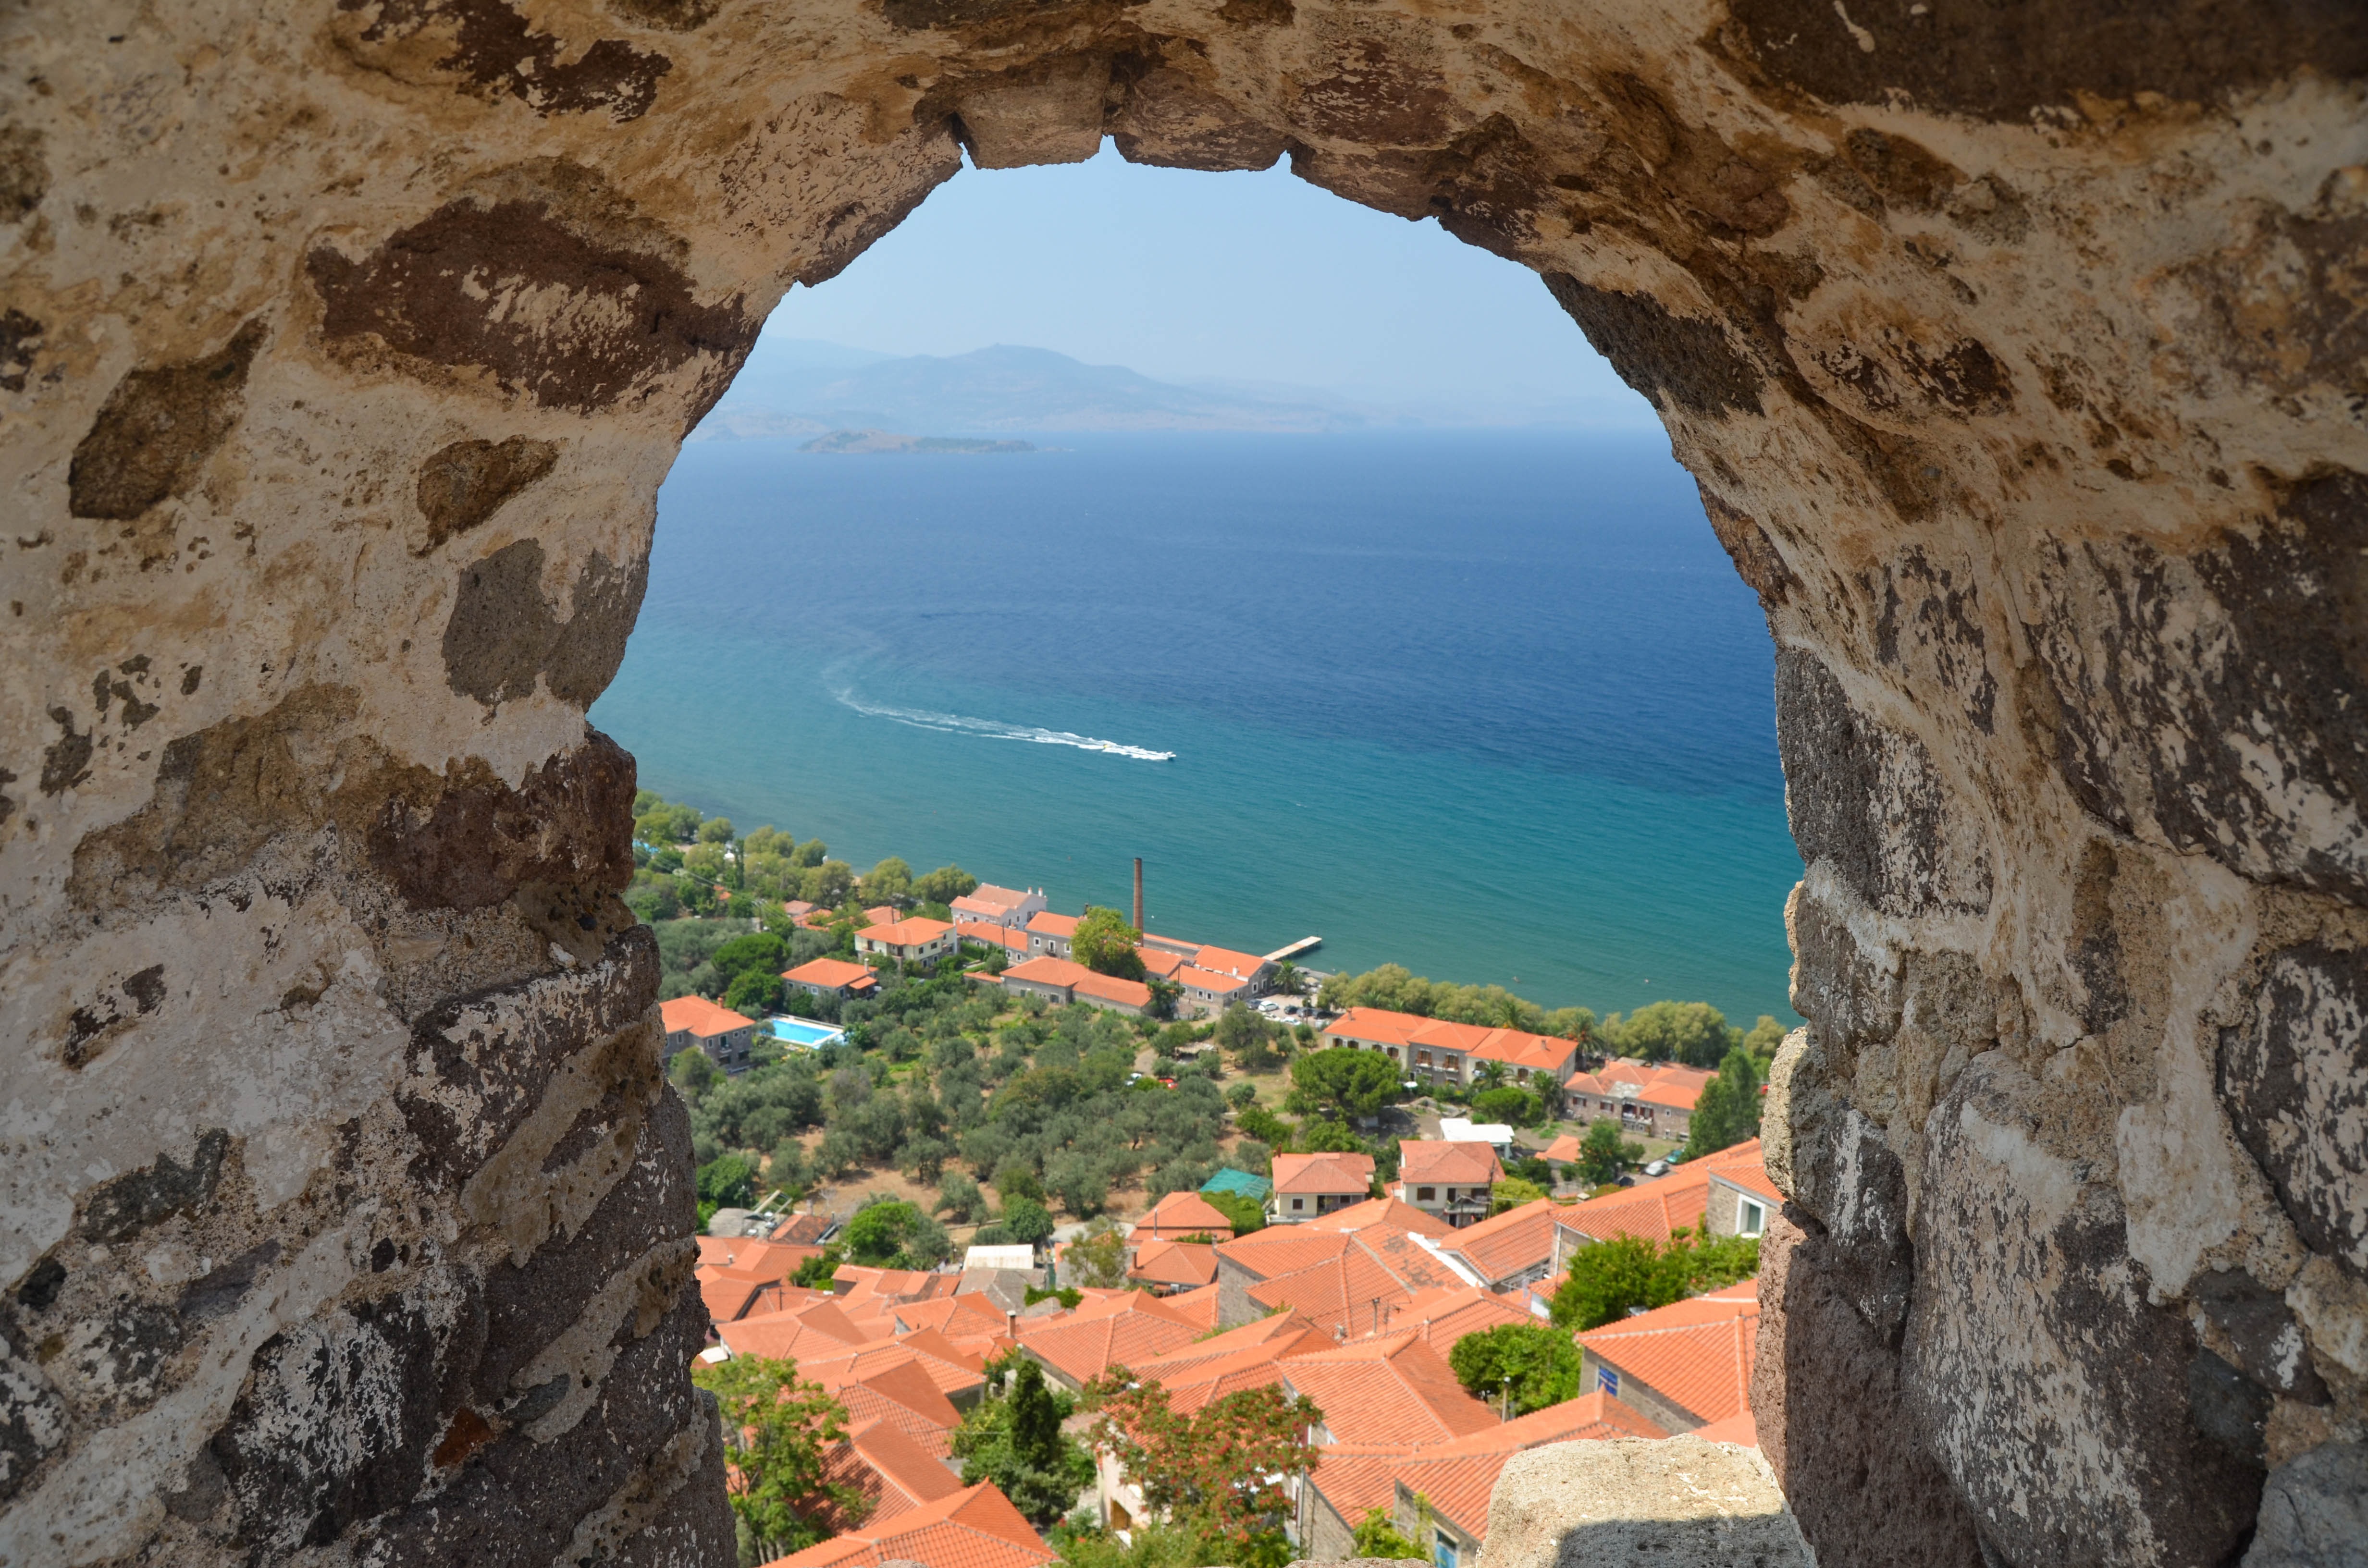
landscape, sea, coast, rock, travel, formation, cliff, arch, terrain, geology, ruins, marine, greece, cape, wadi, natural arch, ancient history, mytilene